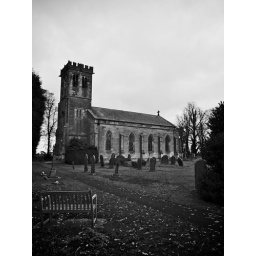
Thought this looked Cool in black and white